Sandra Borgmann

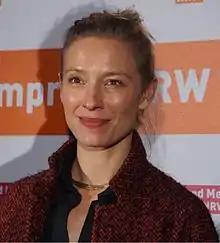
Borgmann in 2016

Borgmann is originally from Mülheim and studied German, philosophy, and history. She attended the Folkwang University of the Arts in Essen and joined a theater troupe. She has worked as an actress since 1997. She became known for early roles in "Oi! Warning" and "Hotel Elfie". Borgmann frequently portrays the villain in TV roles, such as in "Tatort" and "Polizeiruf 110".